Crime Doctor's Man Hunt

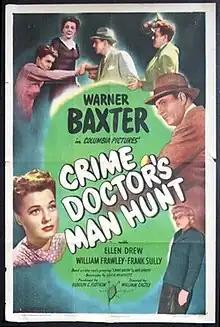

Crime Doctor's Man Hunt is a 1946 American mystery film directed by William Castle and starring Warner Baxter, Ellen Drew and William Frawley. It is part of the Crime Doctor series of films made by Columbia Pictures.